History of New Jersey

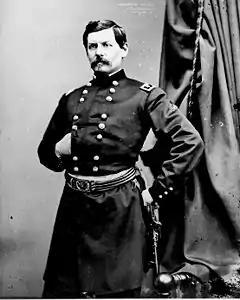
George B. McClellan, was an American soldier, Civil War Union general, civil engineer, railroad executive, and politician who served as the 24th governor of New Jersey.

On June 28, 1778, the Continental Army under George Washington met a British column under Sir Henry Clinton at the Battle of Monmouth. Washington hoped to surprise and overwhelm the rear of the British army. General Charles Lee led the American attack on the British rear but retreated prematurely when the British attempted to flank the Americans. The retreat nearly led to disorder, but Washington managed to rally the troops to withstand two British counter-attacks, both of which failed. As temperatures increased to over , many soldiers fell to sunstroke. After the battle, Charles Lee was court-martialed for his poor command. Over 1,000 British casualties were incurred while the Americans lost 452 men. It was during this battle that the legendary "Molly Pitcher" is said to have fought.